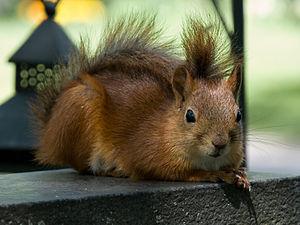
Un Écureuil roux (Sciurus vulgaris) sur une pierre tombale. Cimetière de Turku, Finlande.